Briggs Cunningham

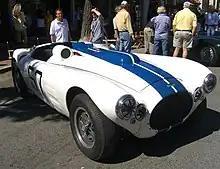
Cunningham C-4R

The next racing car for the B.S. Cunningham Company was designed by G. Briggs Weaver. Two C-4R roadsters were built, as well as a single C-4RK coupe with truncated rear bodywork. The cars debuted at the 1952 24 Hours of Le Mans.